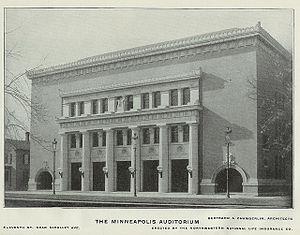
Le Minneapolis Auditorium était une salle de basket-ball située à Minneapolis dans le Minnesota.